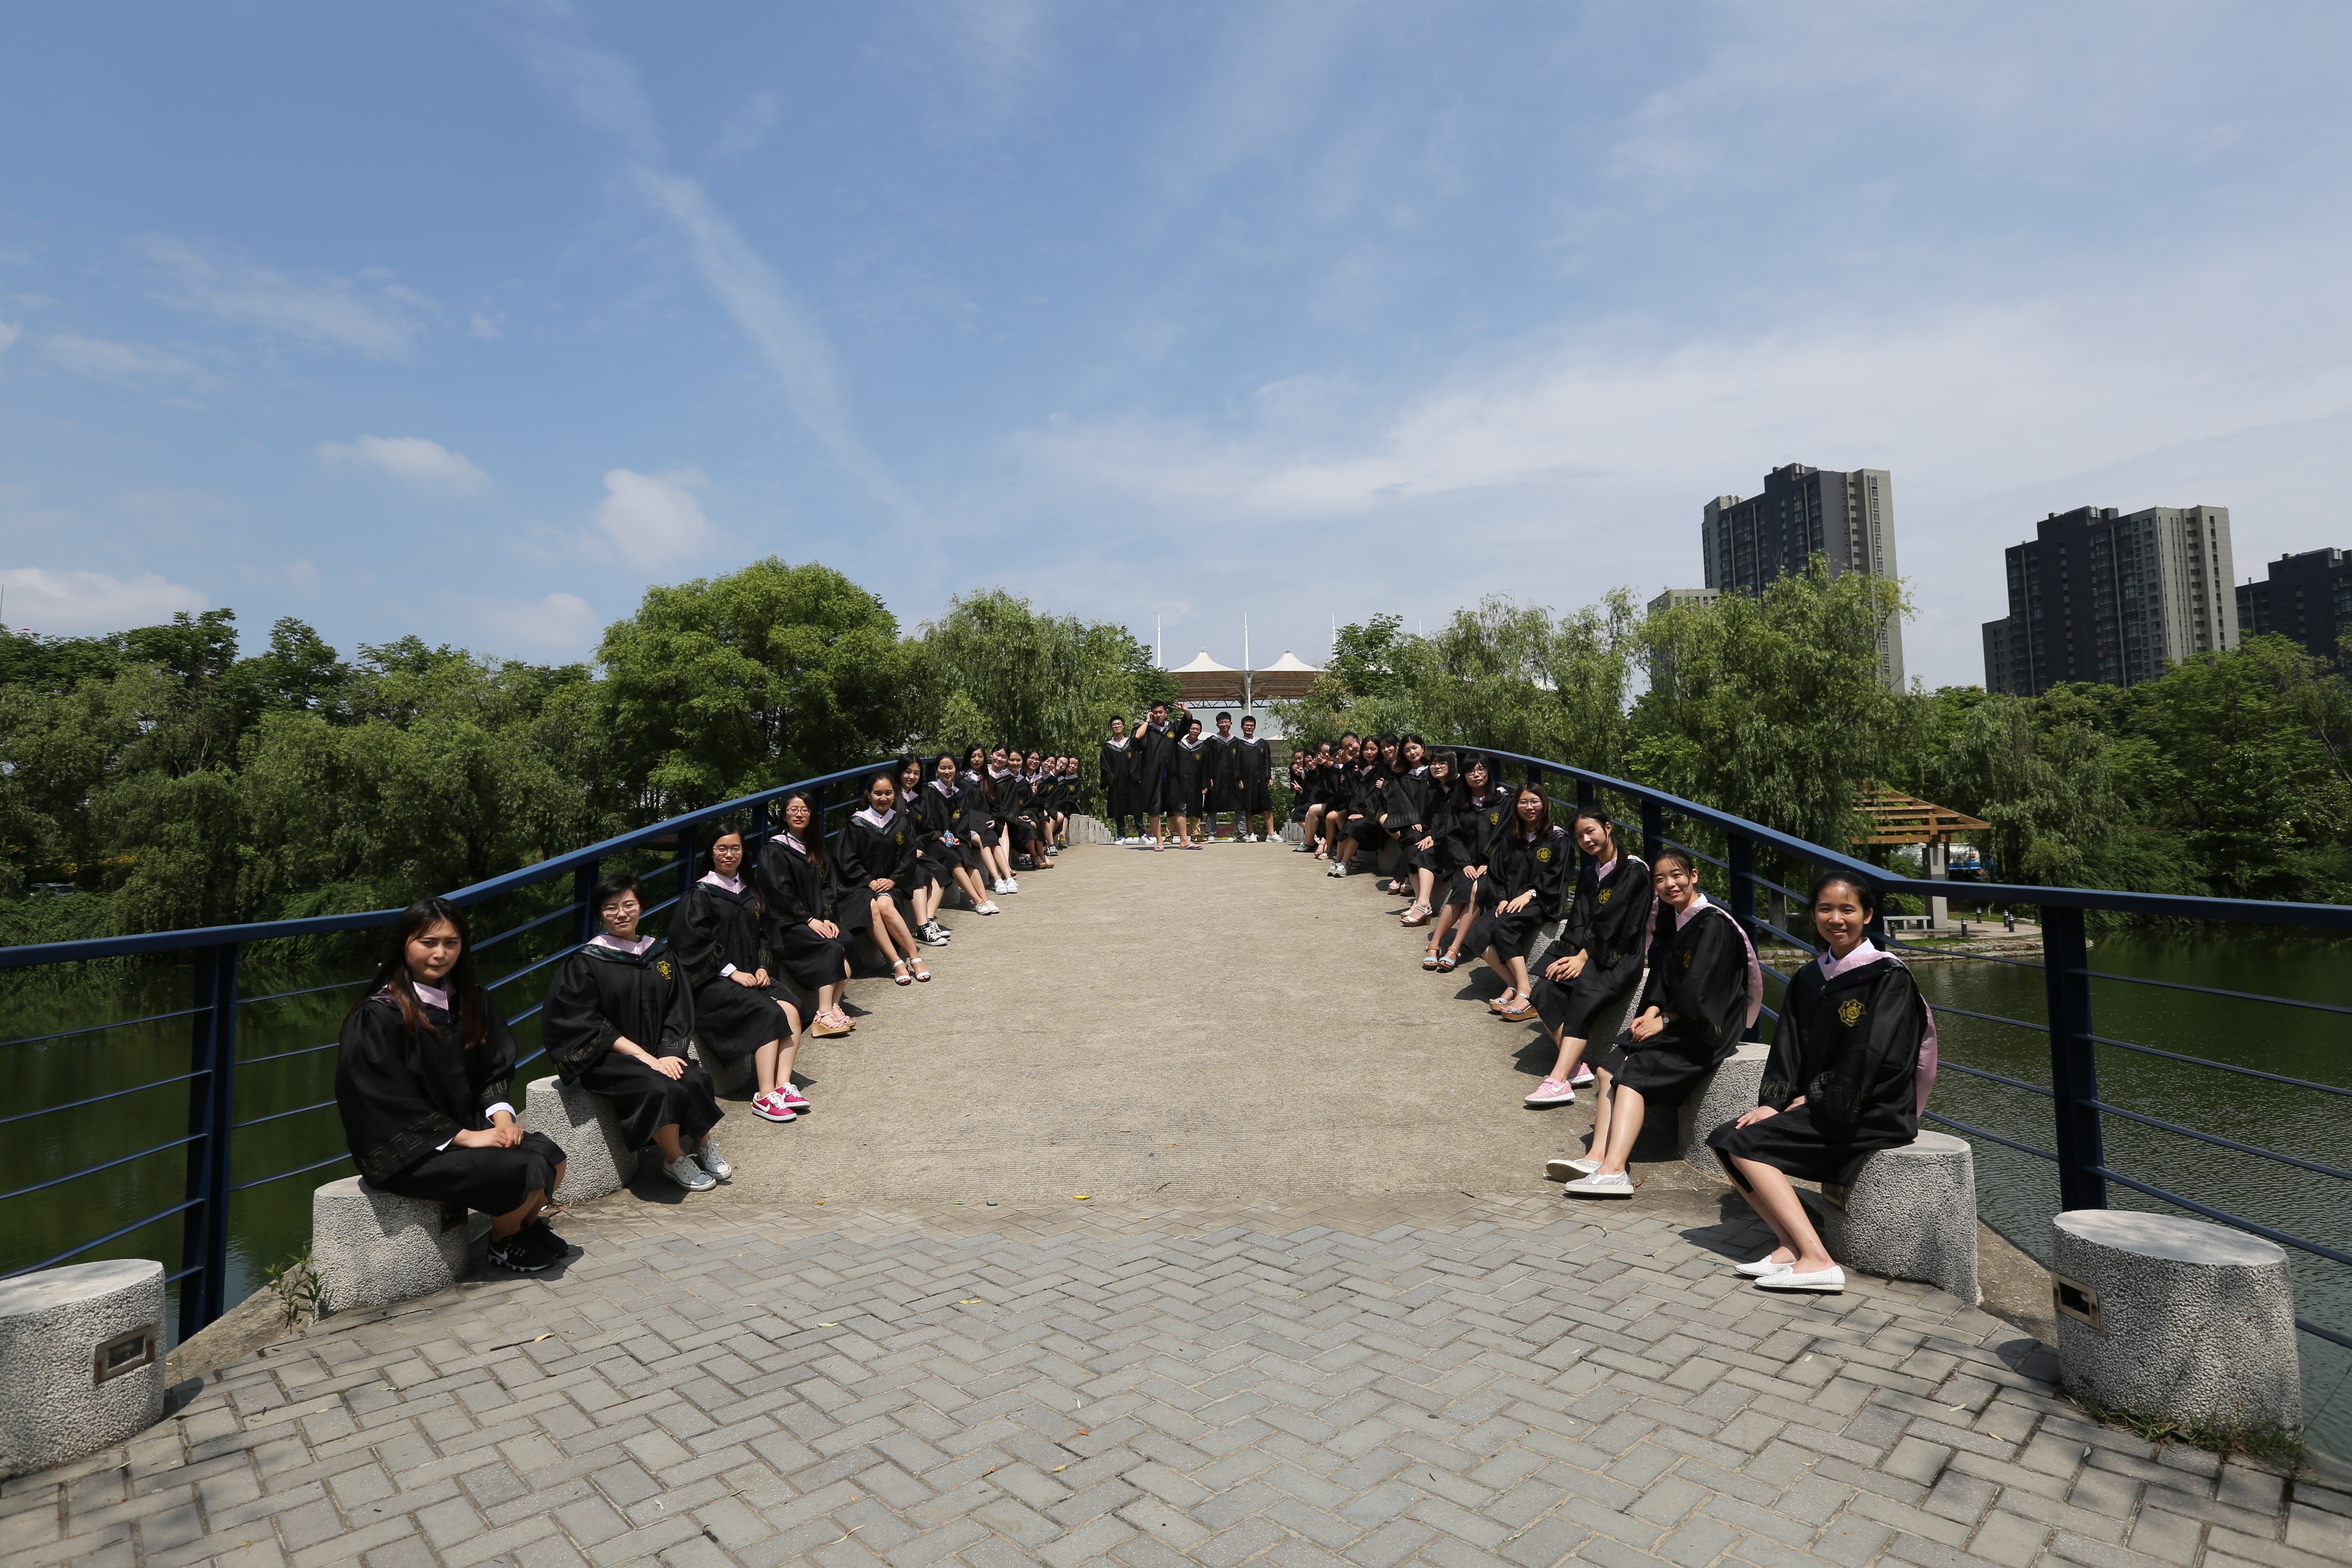
transport, tourism, university, graduation, tours, classmate